Louis Couperus

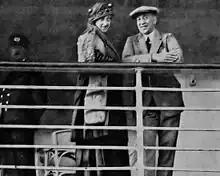
Louis Couperus and Elisabeth Couperus-Baud aboard "Prins der Nederlanden" in 1921

In the Netherlands Couperus prepared himself for his journey to the Dutch East Indies, China and Japan. He and his wife left for the Dutch East Indies on 1 October 1921 aboard the mail ship "Prins der Nederlanden". They left the ship at Belawan to stay with their friend Louis Constant Westenenk at Medan. In Batavia he dined with Governor-General Dirk Fock and also held public performances, where he would read out his books. After a visit to the Borobudur Couperus and his wife visited Surabaya and Bali. On 16 February they left for Hong Kong and Shanghai. In Japan they visited Kobe and Kyoto; in this last place Couperus became seriously ill, was diagnosed with Typhoid fever and was sent to the International Hospital in Kobe. After seven weeks he was fit enough to travel to Yokohama. He and his wife stayed for two weeks at the Fujiya Hotel, where Couperus read Kenjirō Tokutomi's novel "Nami-Ko". He and his wife then travelled to Tokyo, where they stayed with the Dutch consul and visited Nikkō. They returned to the Netherlands on 10 October 1922.